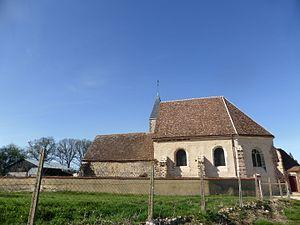
Église Saint-Jean de Saint-Jean-de-Rebervilliers, en Eure-et-Loir.
Saint-Jean-de-Rebervilliers est une commune française située dans le département d'Eure-et-Loir en région Centre-Val de Loire.